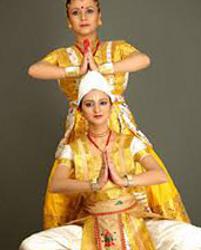
Dance form: sattriya